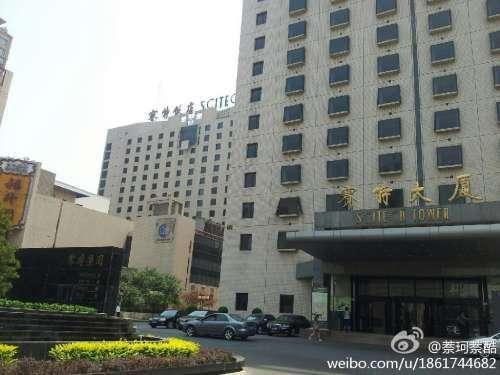
地标名称：赛特大厦
所在城市：北京市·朝阳区